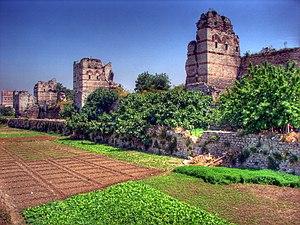
Une muraille est un mur de grande hauteur destiné à protéger un ensemble de bâtiments par leur enceinte
L’Empire byzantin ou Empire romain d'Orient désigne l'État apparu vers le IVᵉ siècle dans la partie orientale de l'Empire romain, au moment où celui-ci se divise progressivement en deux.